Karlovac

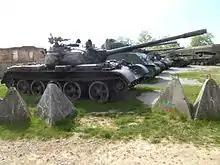
Collection of tanks at the Karlovac museum in Turanj

In the late 19th century, a Matica hrvatska branch opened in Karlovac, with 214 members in 1891.